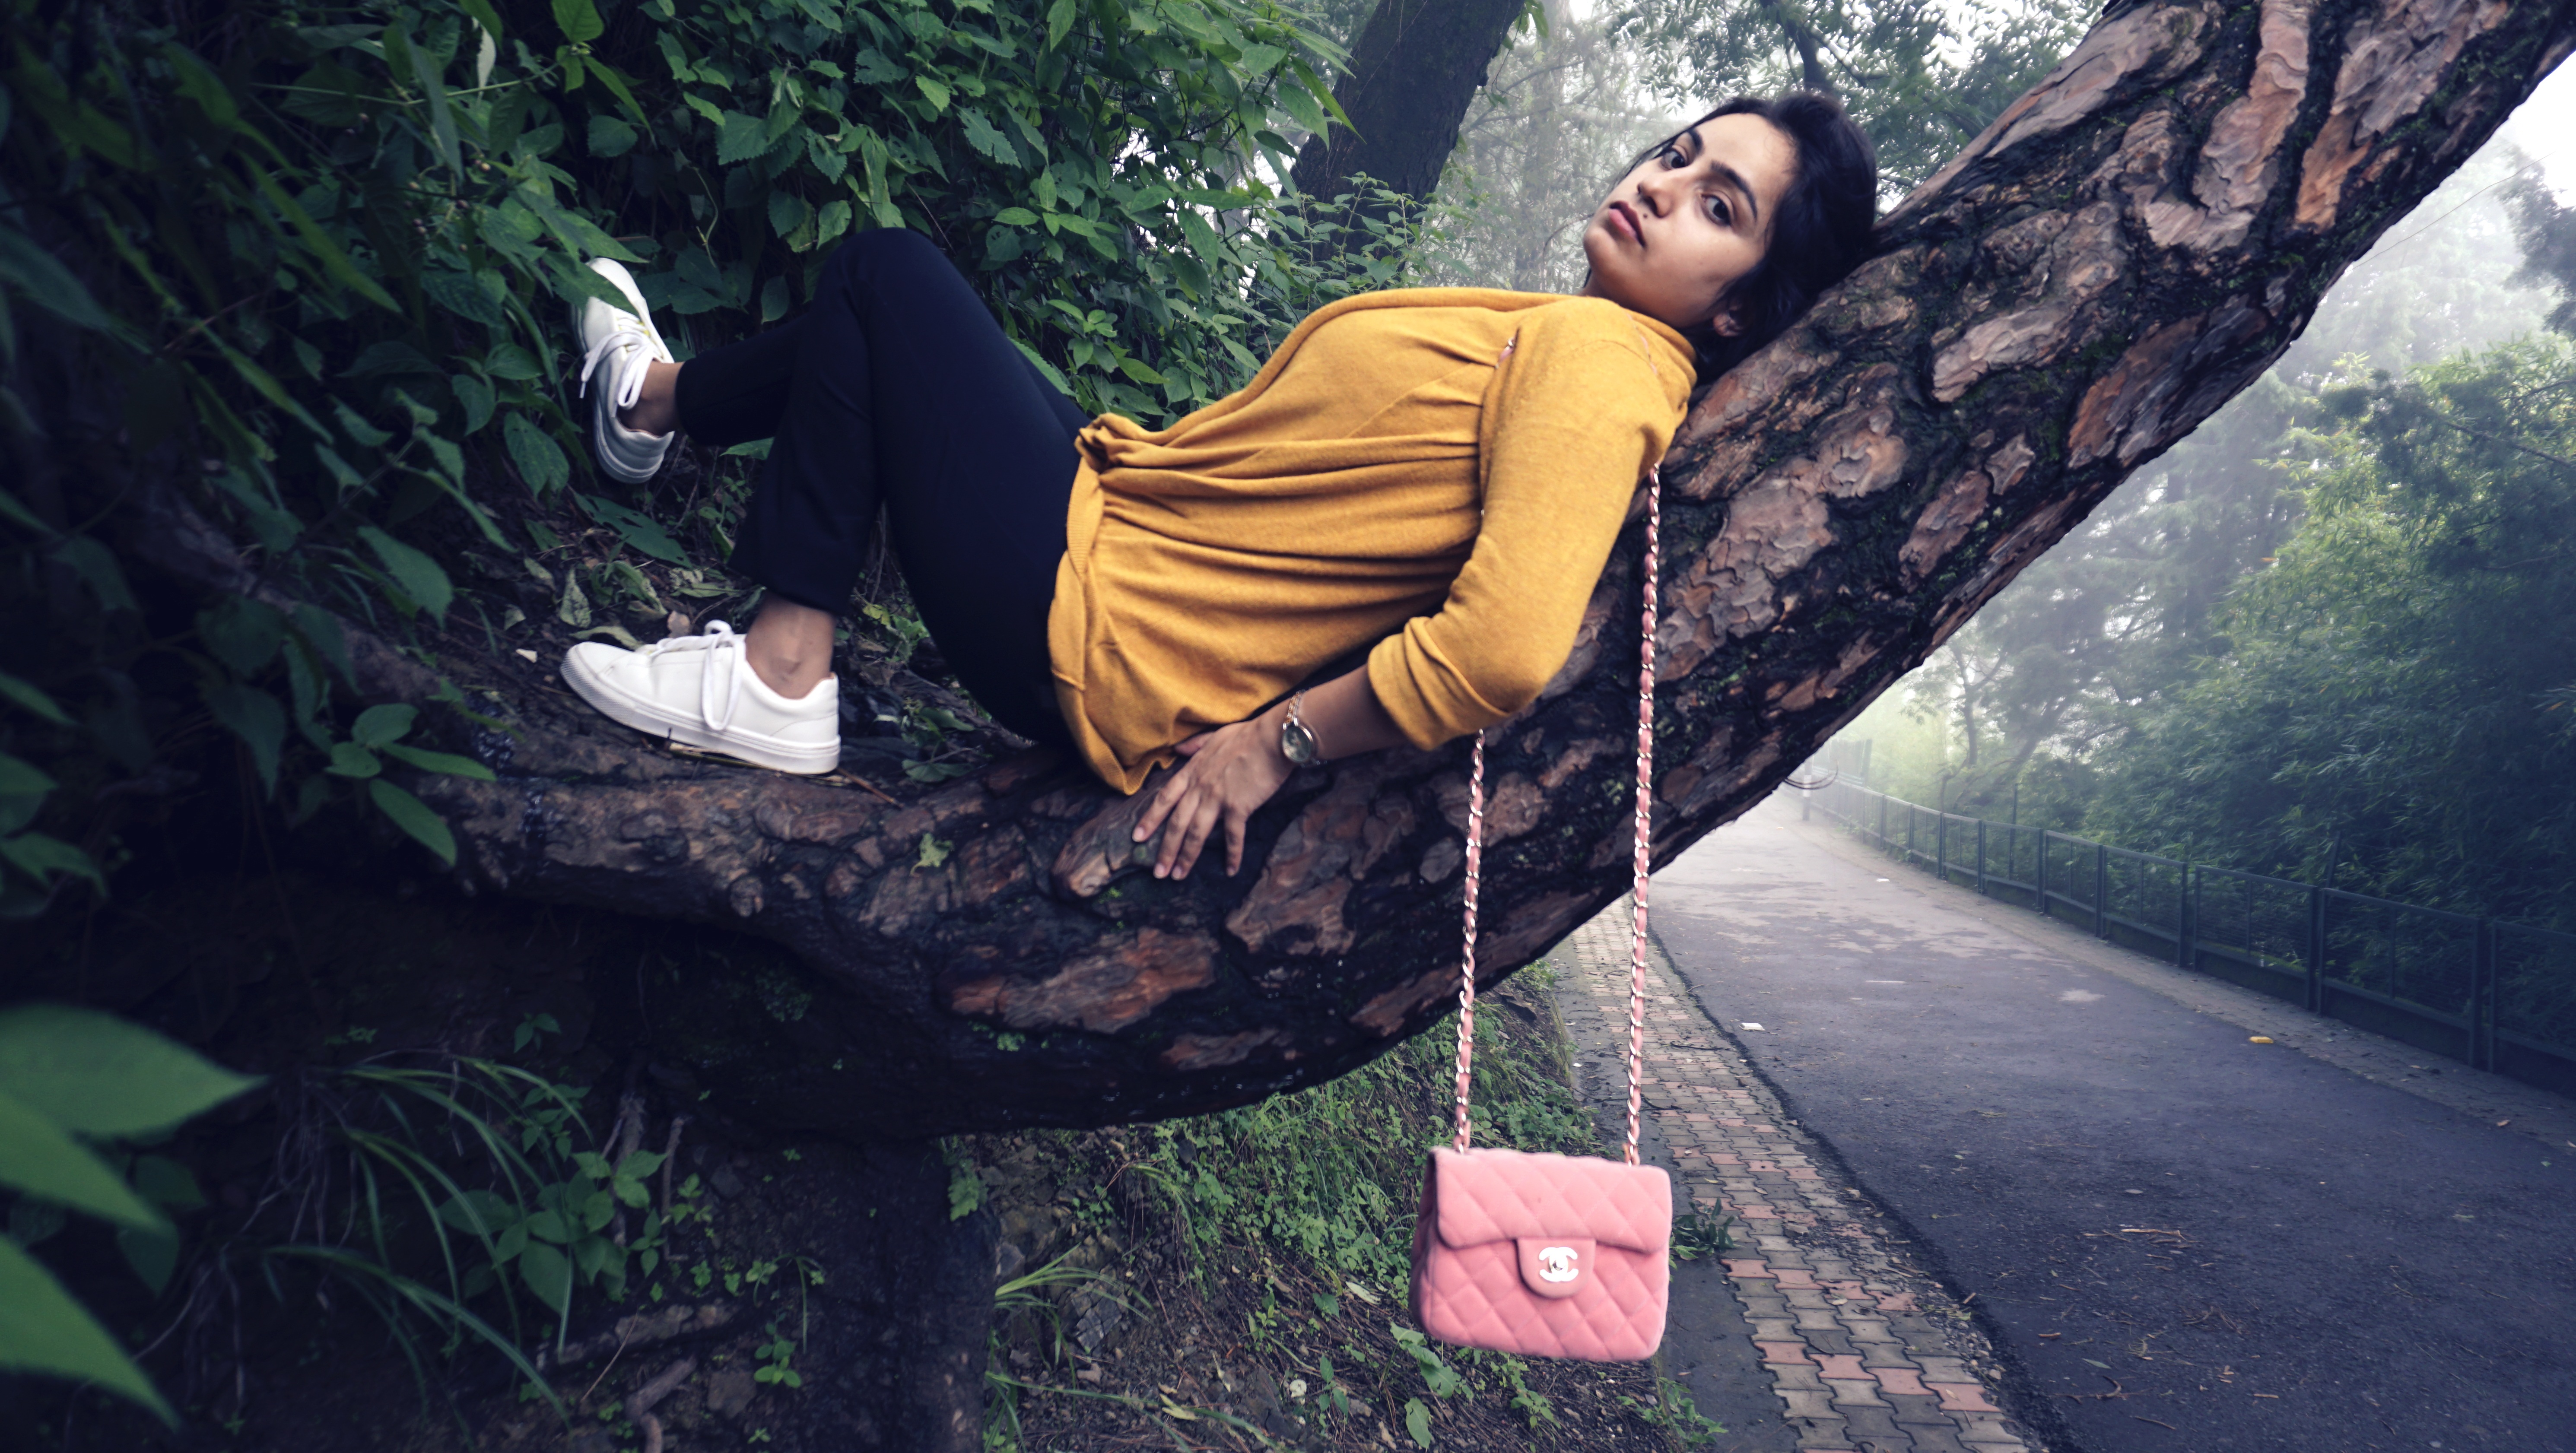
tree, nature, outdoor, person, girl, woman, photography, sunlight, portrait, model, young, spring, sitting, natural, fashion, freedom, season, face, photograph, beauty, image, photoshoot, enjoy, beauty girl, woman happy, photo shoot